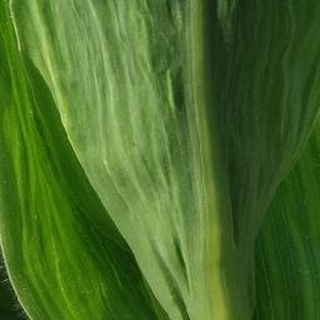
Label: healthy_corn